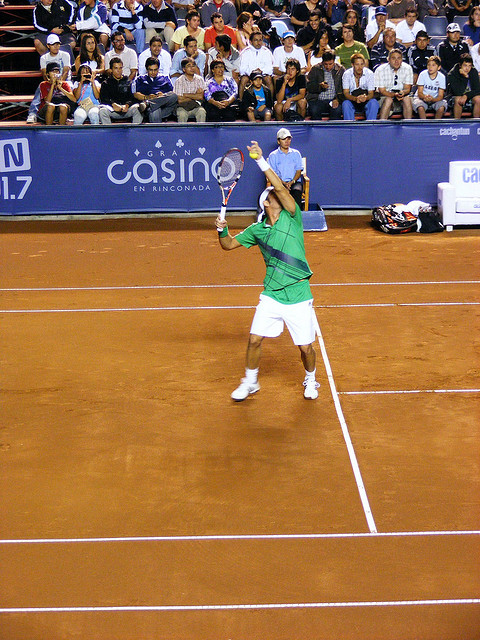
nam vận động viên tennis đang giơ quả bóng lên để chuẩn bị phát bóng